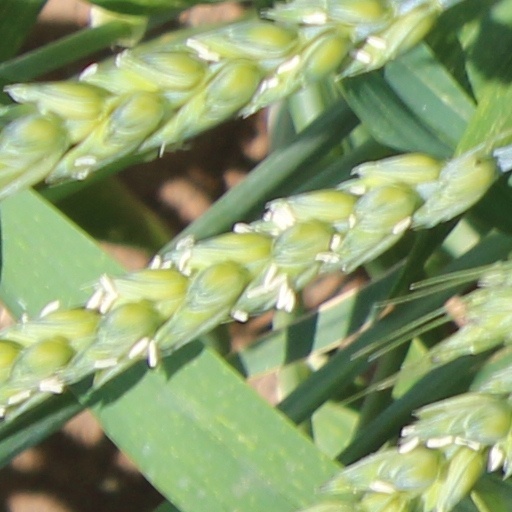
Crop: wheat